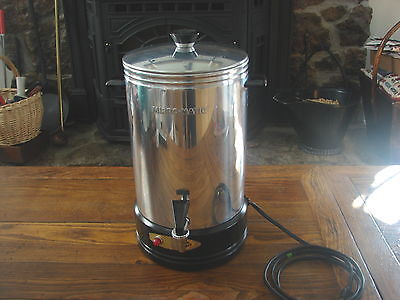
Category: coffee maker